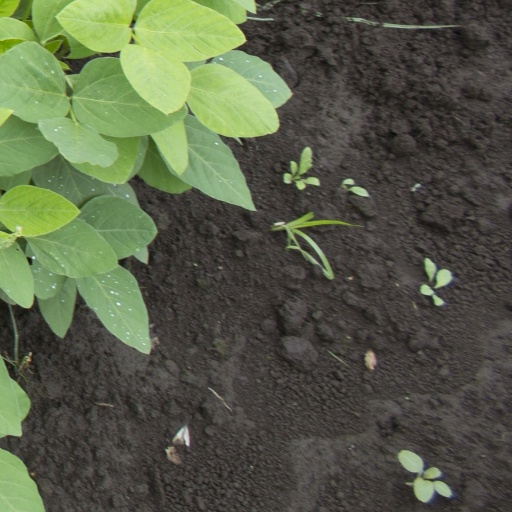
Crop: soybean